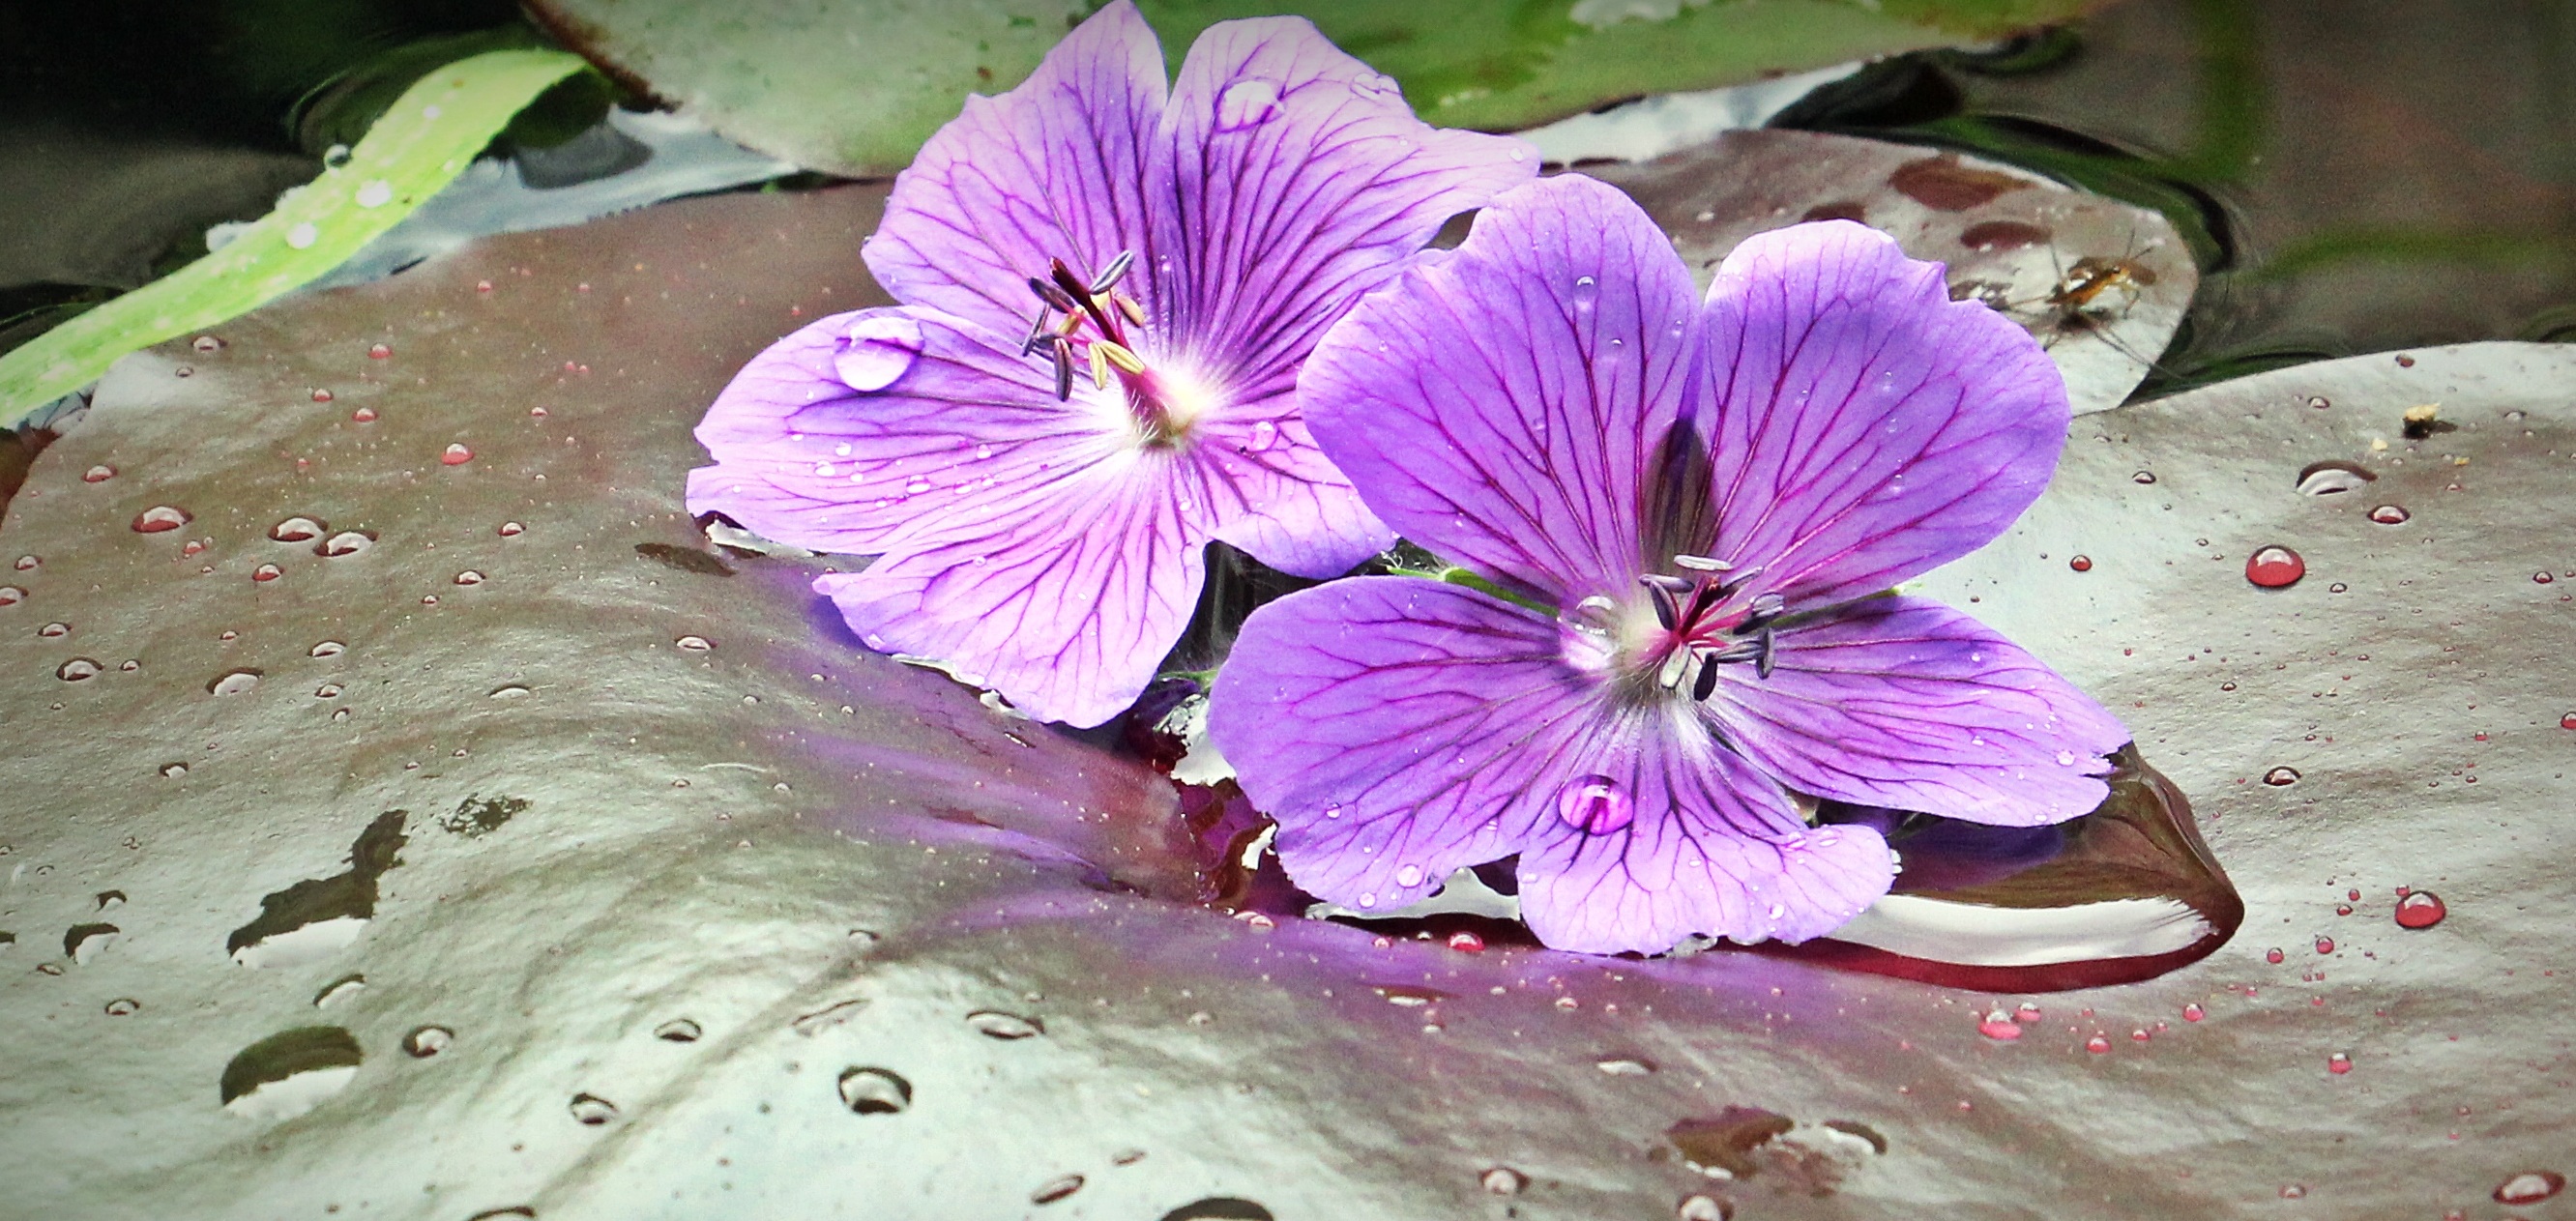
water, nature, blossom, plant, rain, flower, purple, petal, pond, botany, pink, aquatic plant, flora, lily pad, wildflower, flowers, close up, purple flowers, water lilies, nuphar, cranesbill, macro photography, flower purple, garden pond, flowering plant, biotope, nuphar pumila leaf, flowers on lily pad, flowers on leaf of nuphar lutea, land plant, violet family